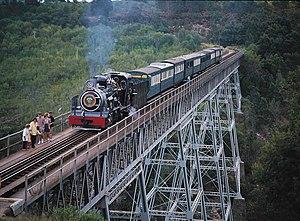
Cet article a pour objet de présenter une liste de ponts remarquables d'Afrique du Sud, tant par leurs caractéristiques dimensionnelles, que par leur intérêt architectural ou historique.